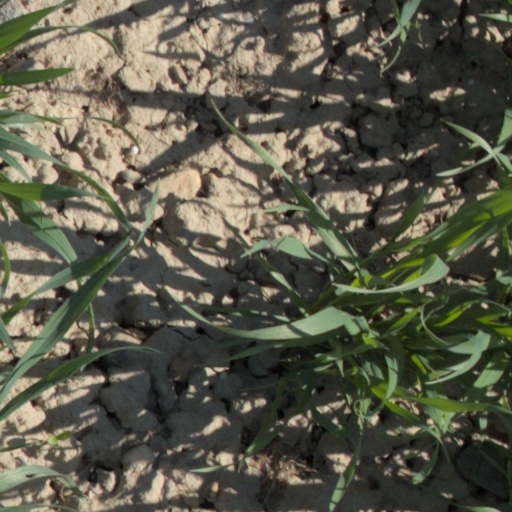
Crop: wheat